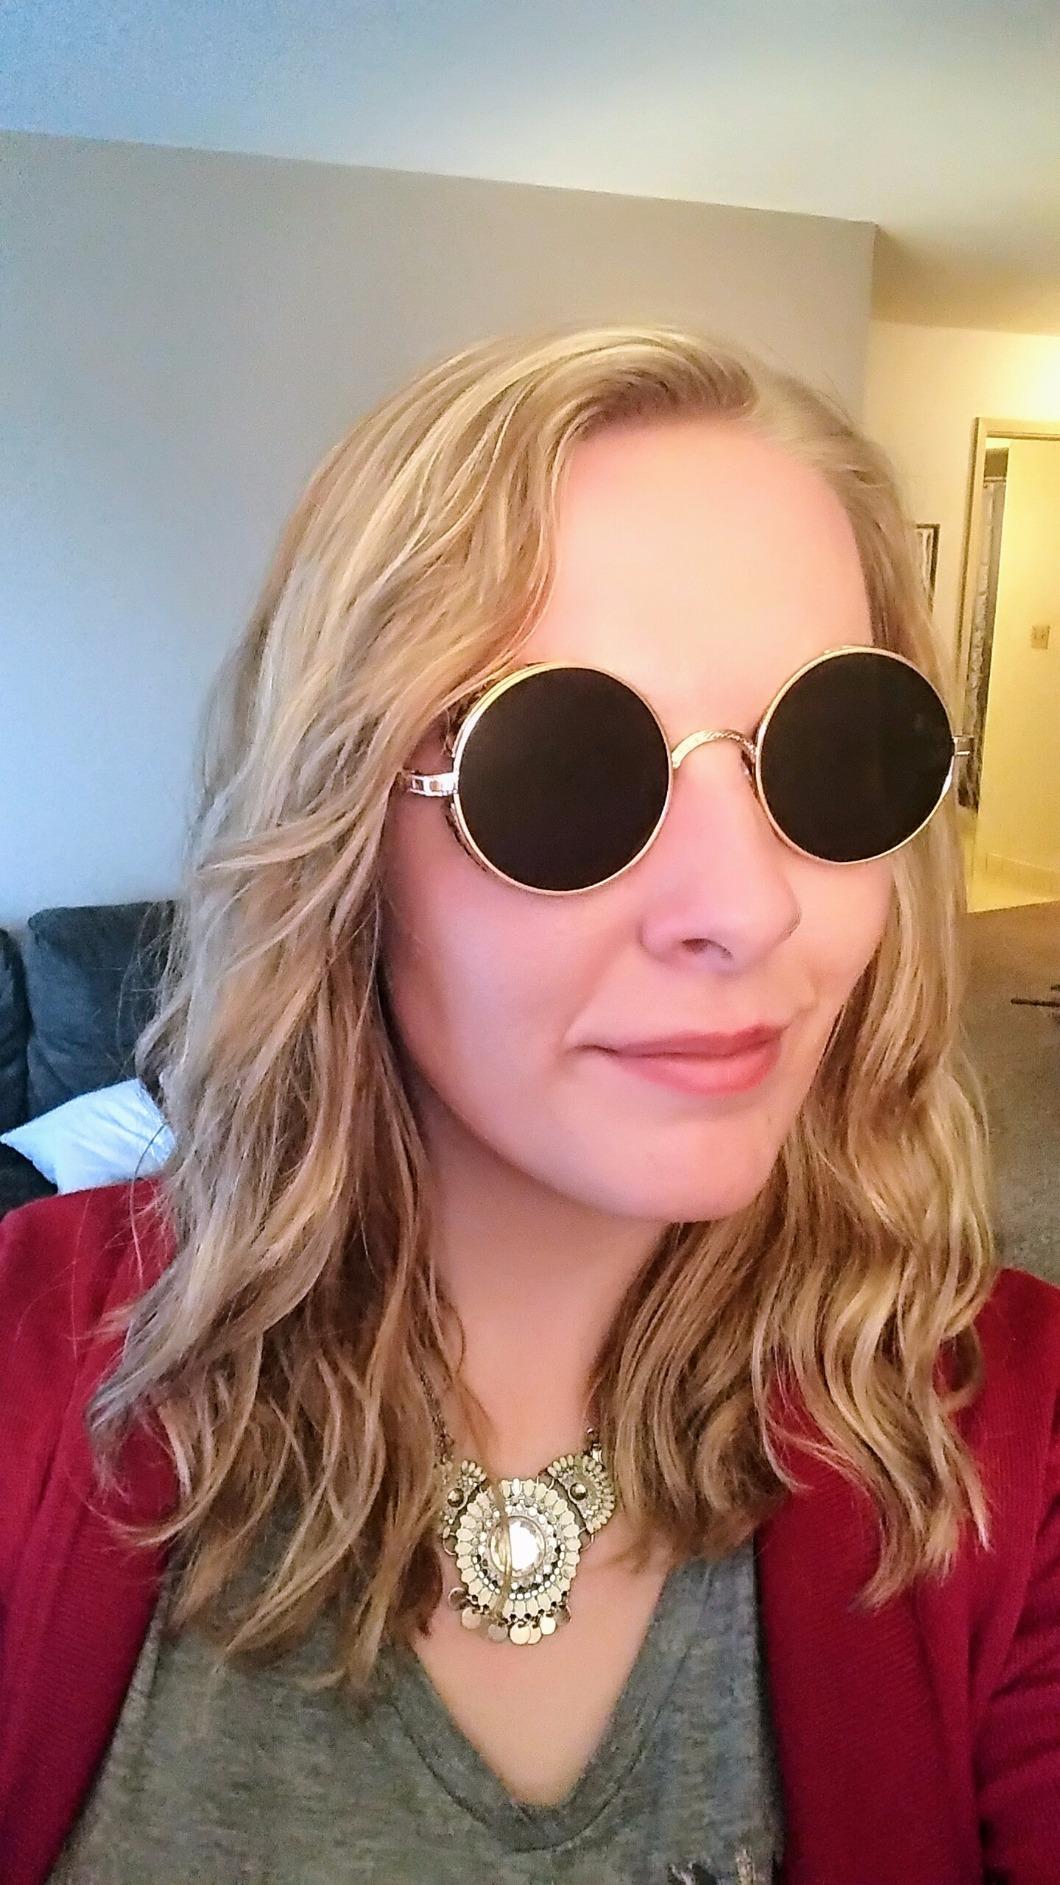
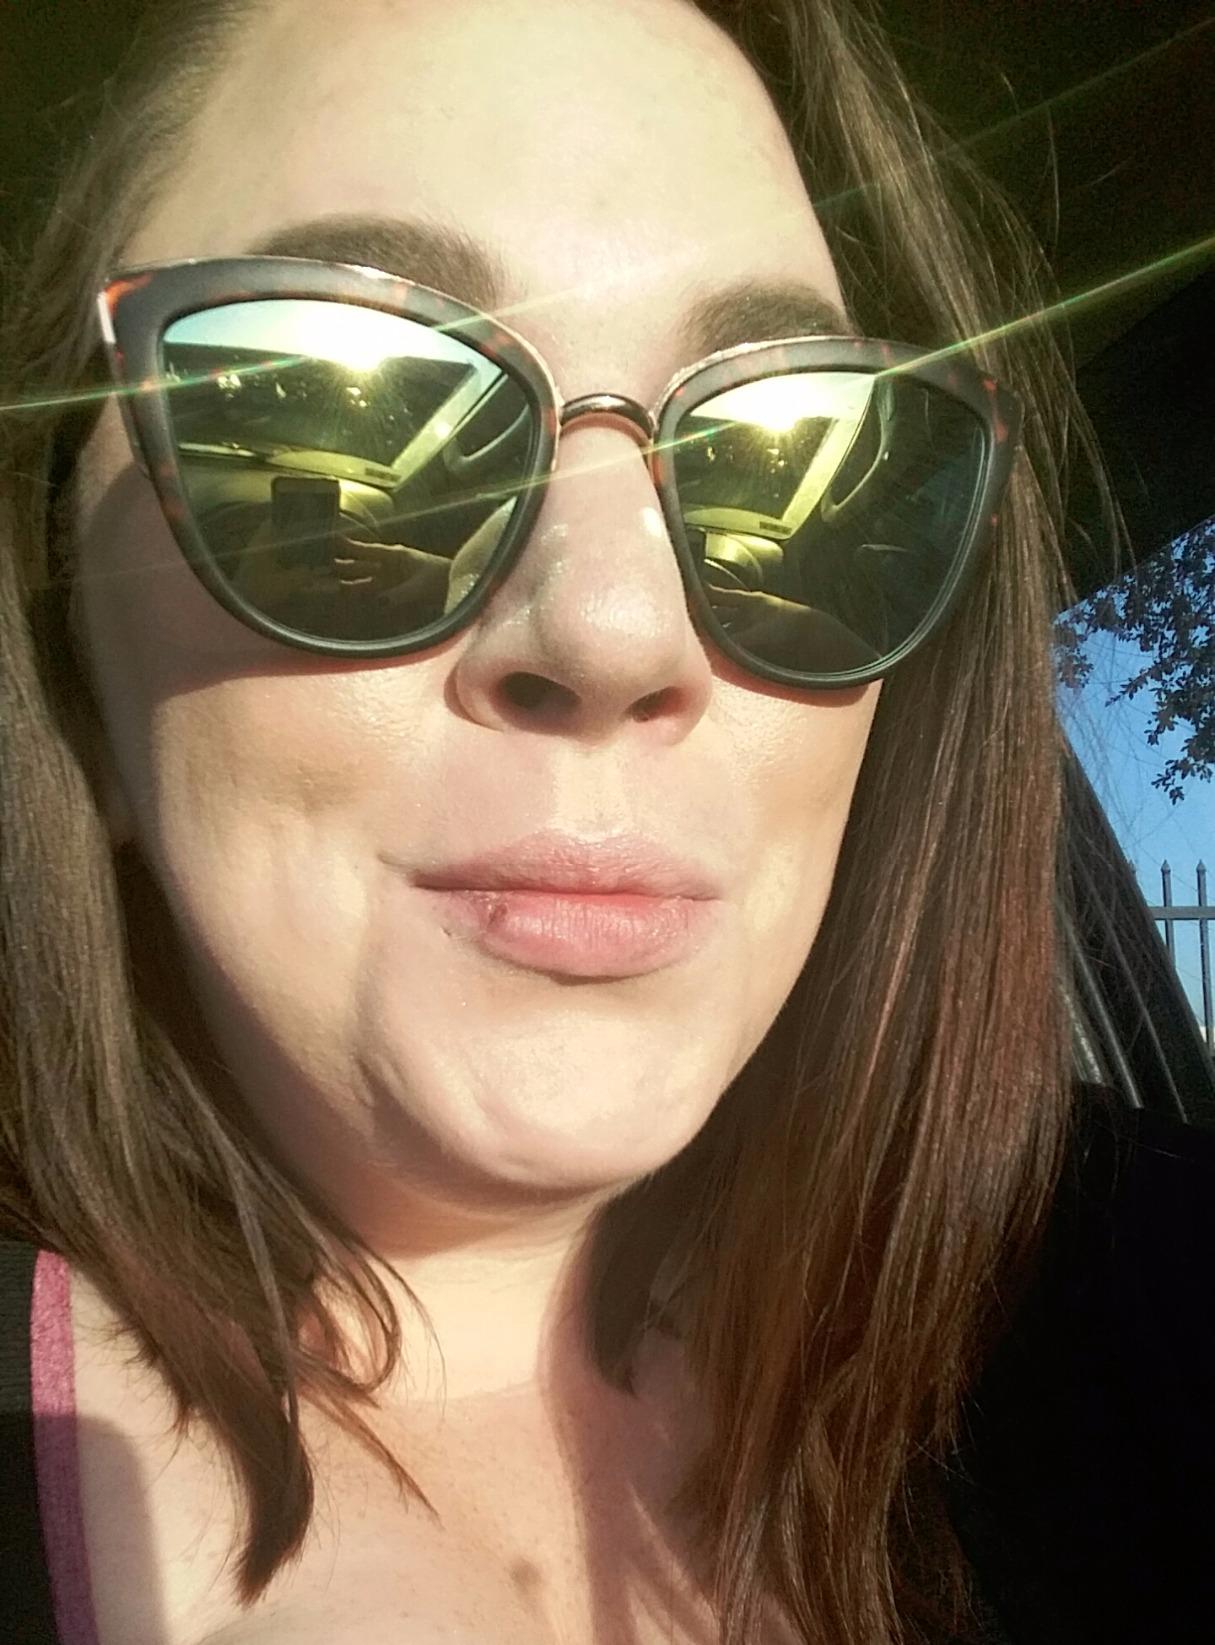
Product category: accessories_sunglasses
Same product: no